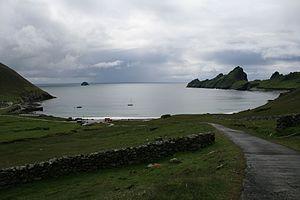
Village Bay, Dùn (à droite), Stac Levenish (à gauche) et le Loch Hiort vus depuis Hirta, Saint-Kilda
Stac Levenish, en écossais Stac Leibhinis, est une île inhabitée du Royaume-Uni située en Écosse, dans l'archipel de Saint-Kilda. L'île est un stack faisant face au loch Hiort, la baie principale de Hirta, la plus grande île de l'archipel. Culminant à 62 mètres d'altitude, il s'agit de l'île la plus méridionale de Saint-Kilda. Vue de Hirta, la face nord de Stac Levenish se découpe dans le ciel sous la forme d'un profil.